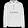
Label: Pullover